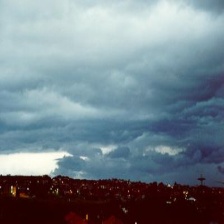
Cloud type: Stratus